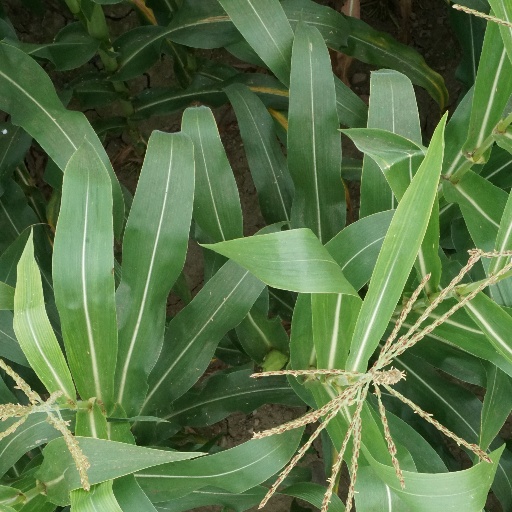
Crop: maize; corn